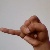
The image shows a hand gesture representing the letter 'J' in Indian Sign Language.